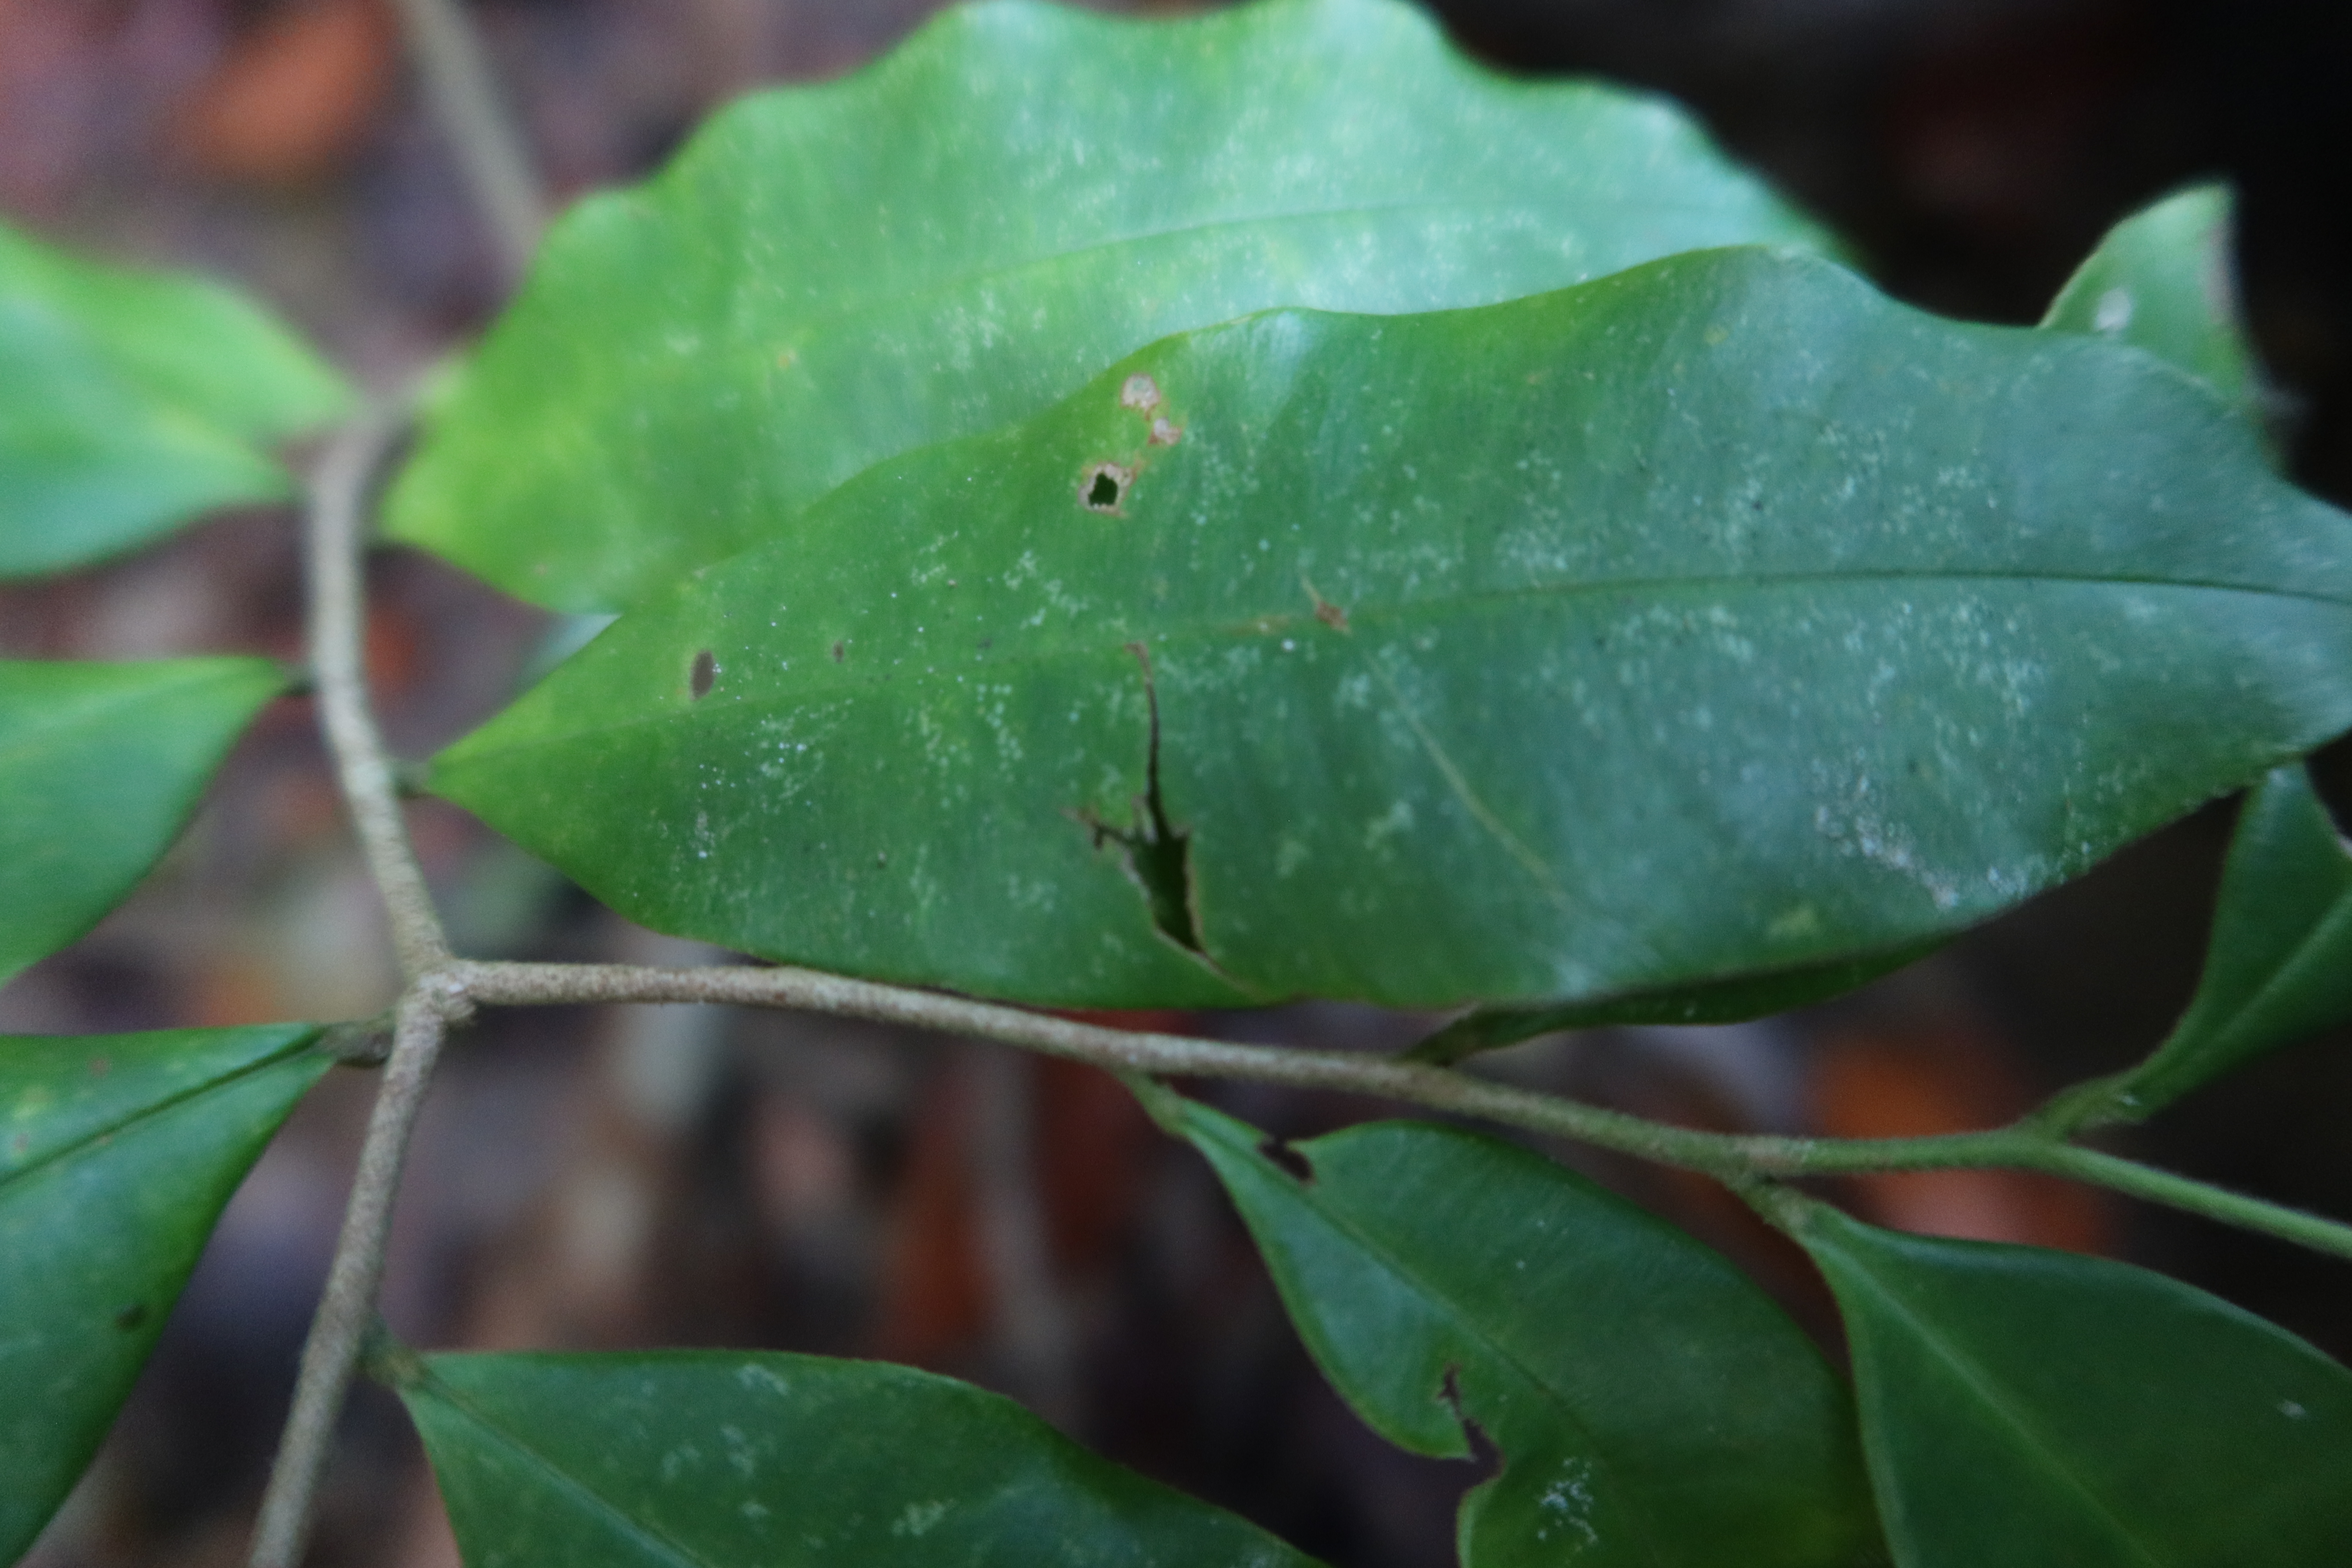
Label: Brown spots